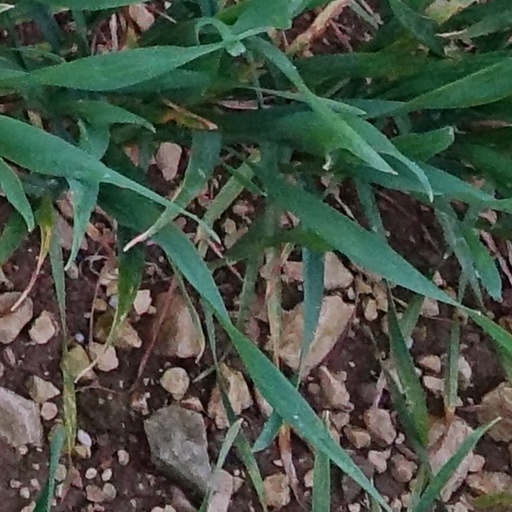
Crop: wheat